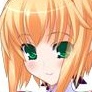
Portrait style: Anime Portrait